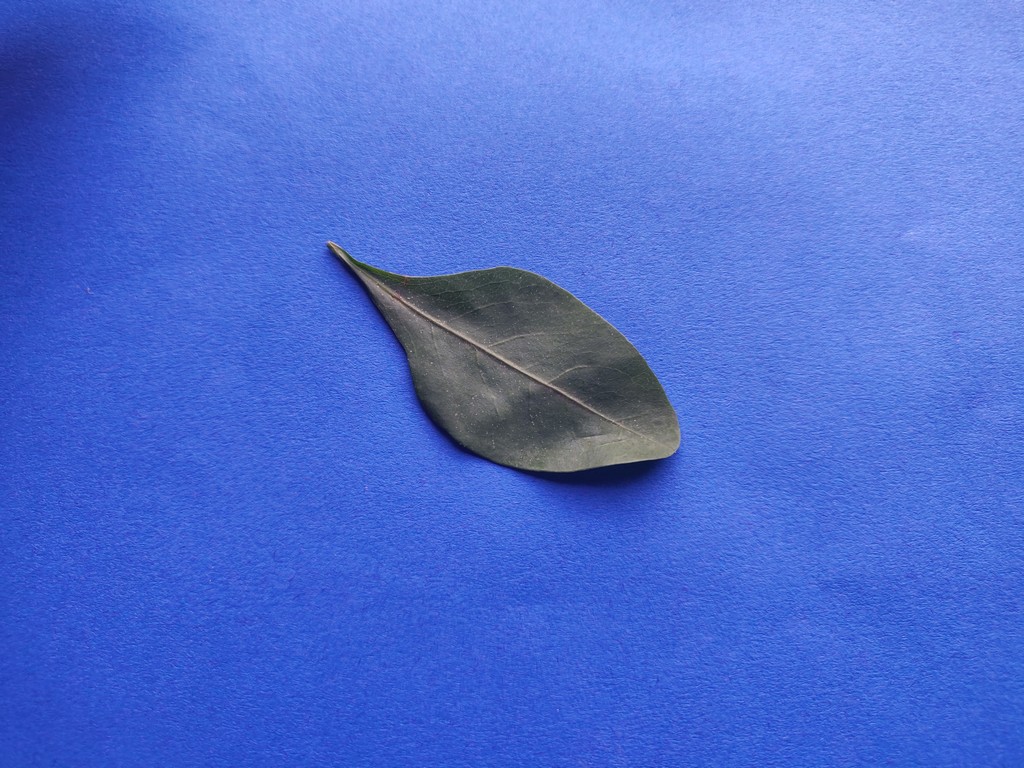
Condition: Healthy
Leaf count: single
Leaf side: front